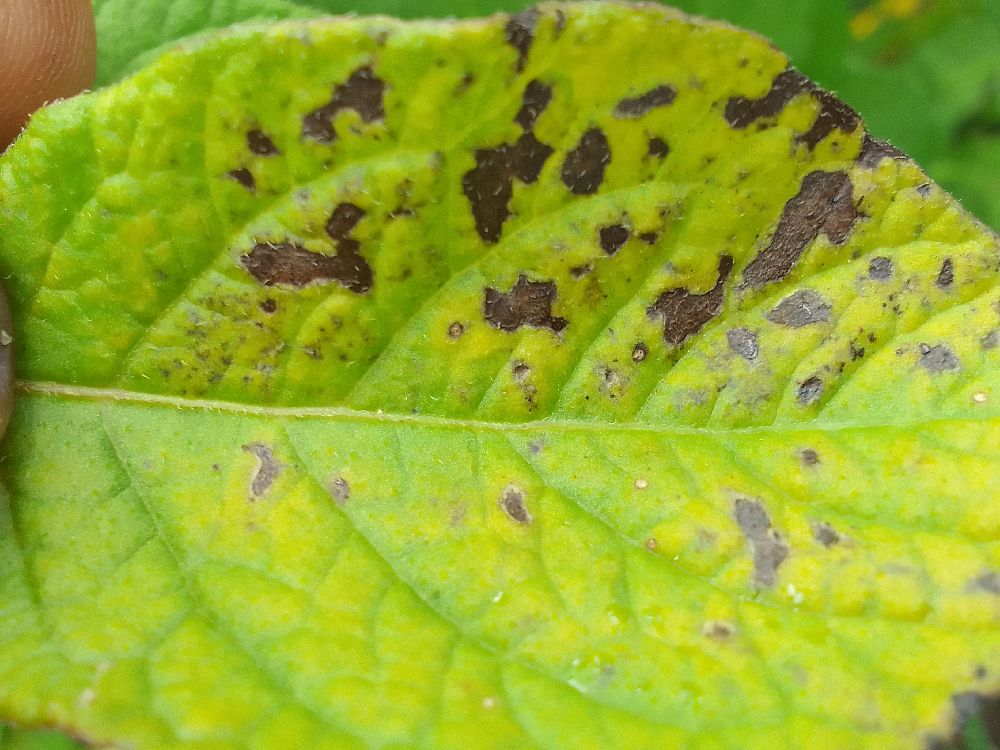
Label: Early blight